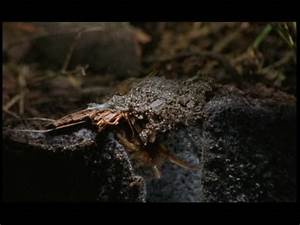
Label: ragno